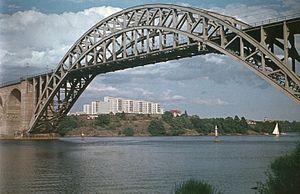
Les ponts d'Årsta sont deux ponts parallèles situés à Stockholm. Ils franchissent la baie d'Årsta, reliant le centre de la capitale suédoise à sa banlieue sud. Ce sont des ponts ferroviaires, qui supportent en tout quatre voies de chemin de fer.